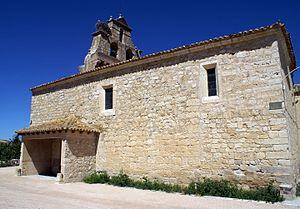
Torrecilla de la Torre est une commune de la province de Valladolid dans la communauté autonome de Castille-et-León en Espagne.